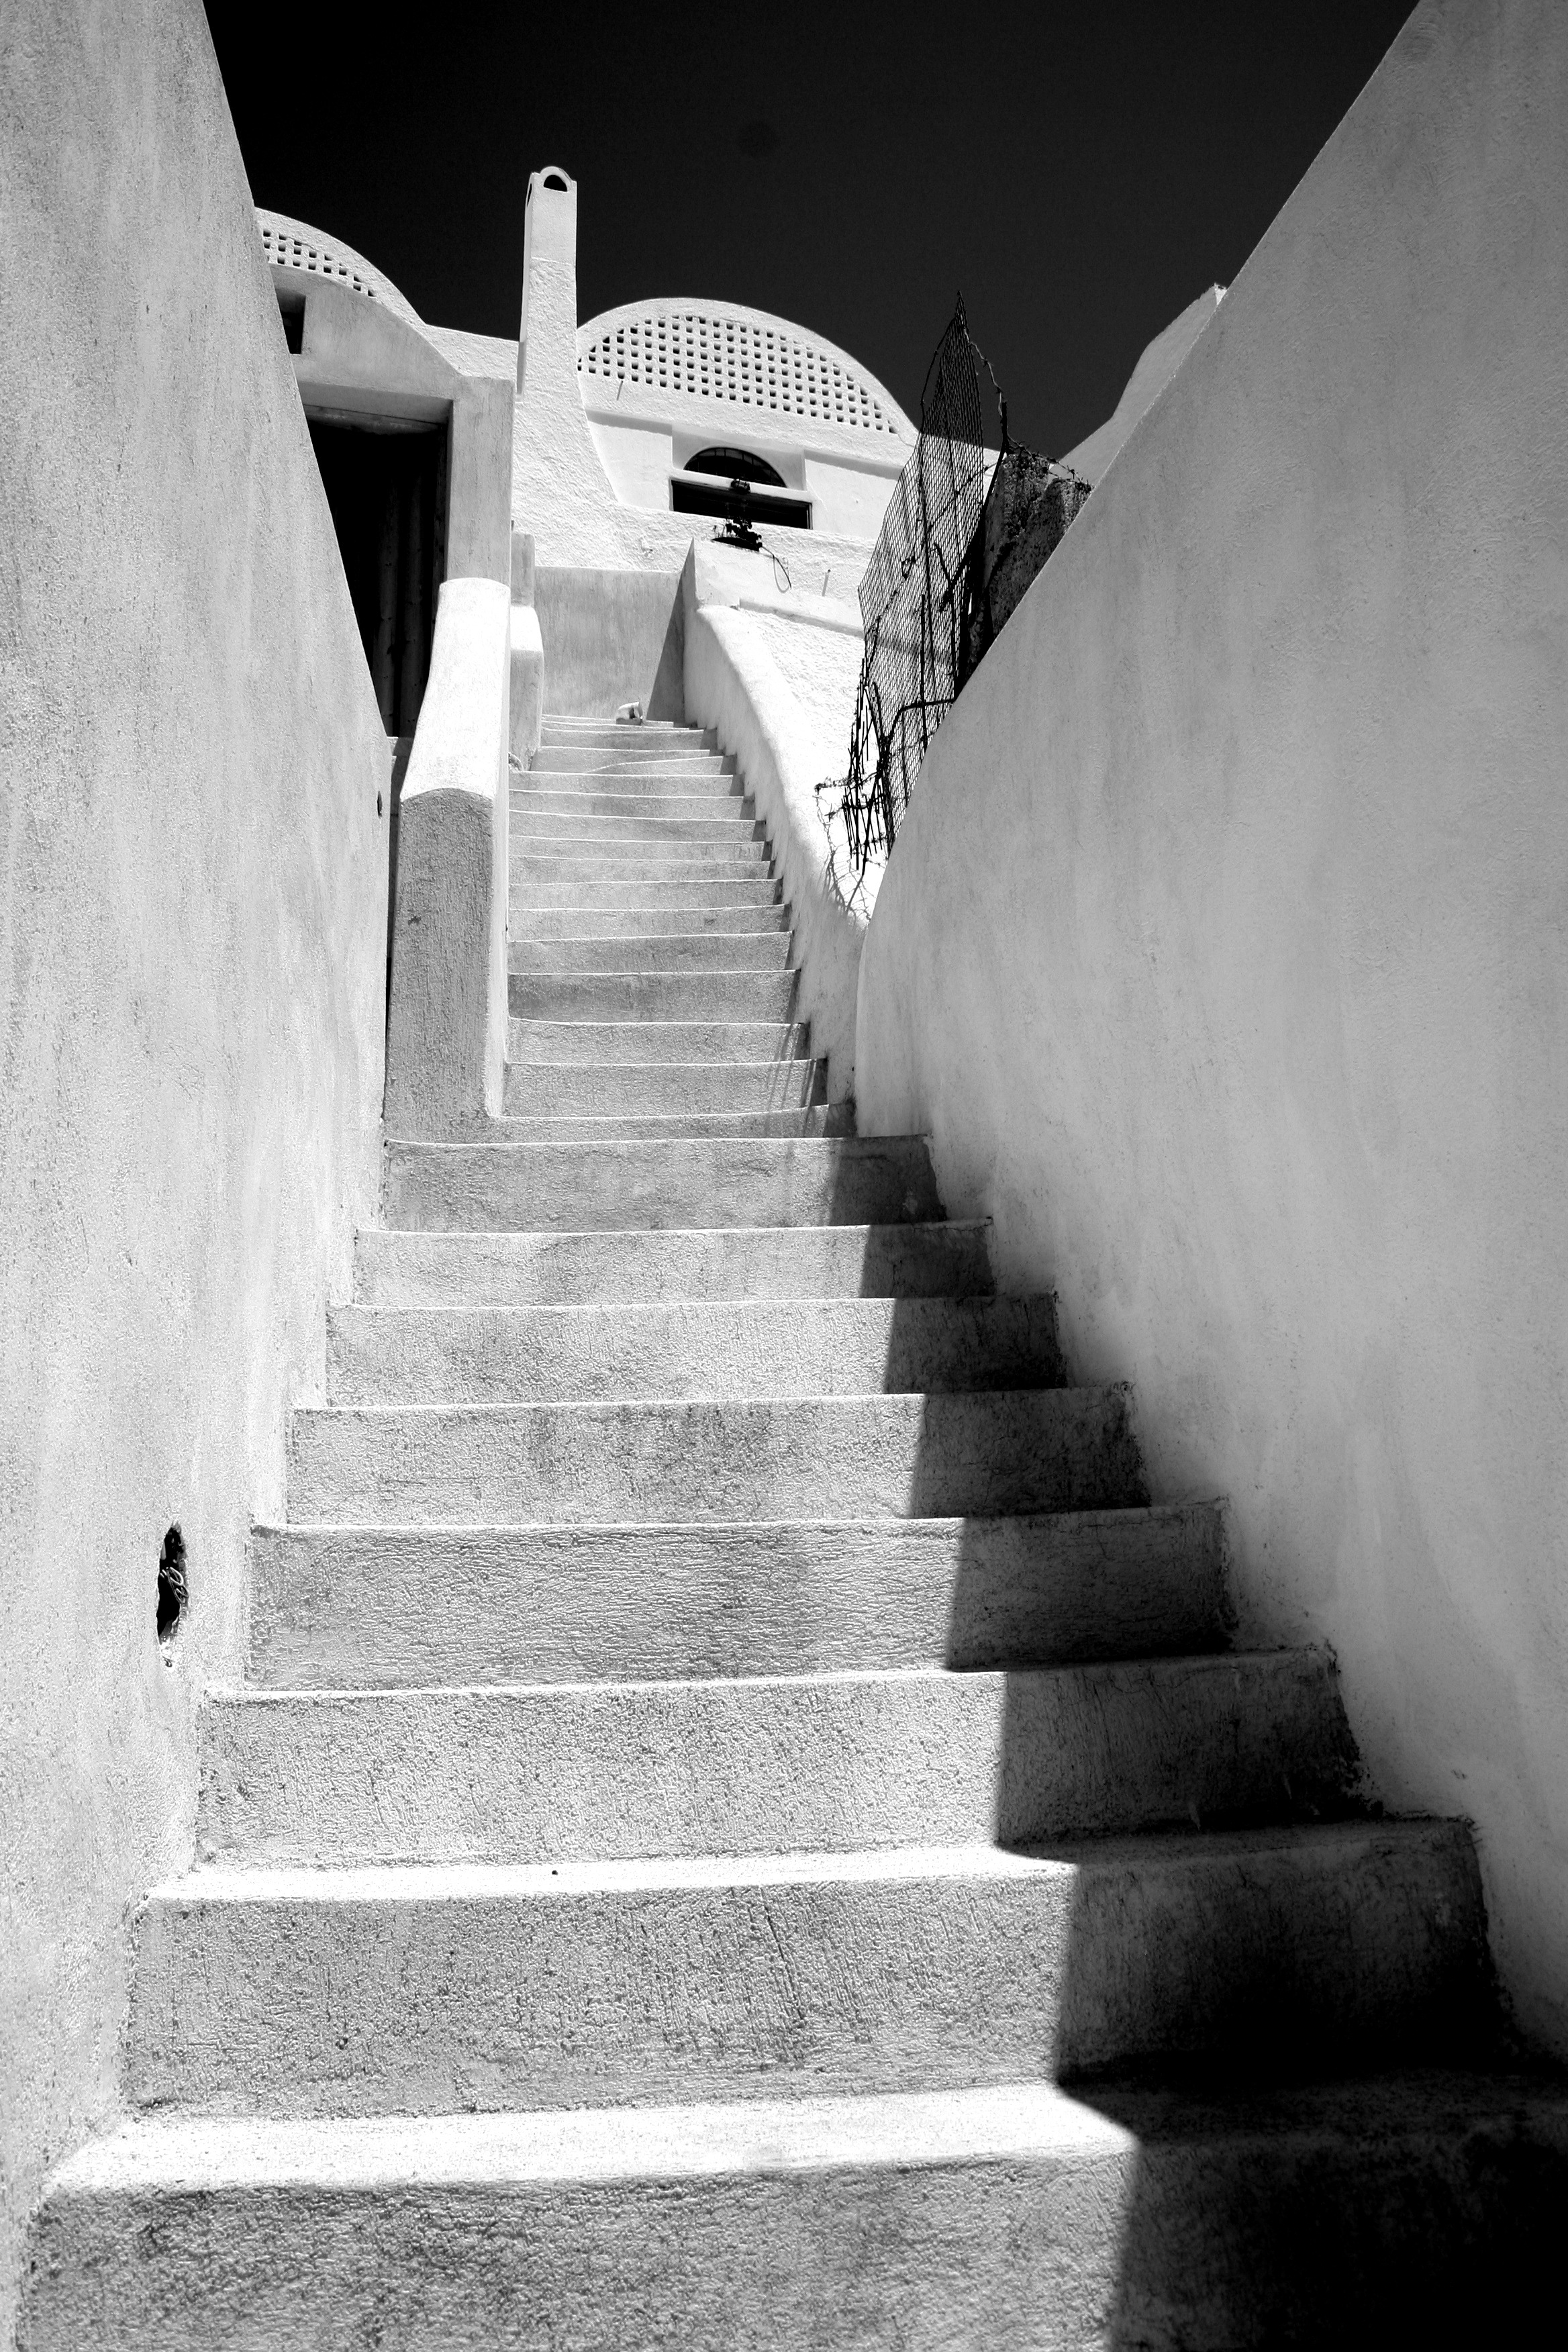
snow, light, black and white, white, photography, perspective, wall, staircase, monument, statue, shadow, darkness, black, monochrome, sculpture, temple, stairs, photograph, image, shape, monochrome photography